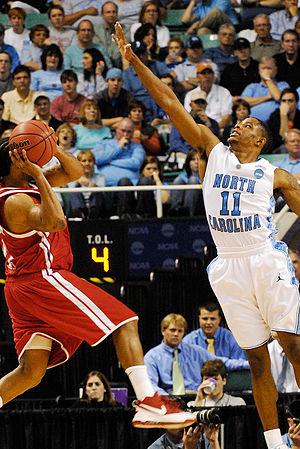
Larry Drew II, né le 5 mars 1990 dans le quartier d'Encino à Los Angeles, est un joueur américain de basket-ball.